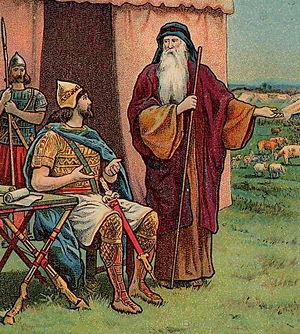
Samuel est un personnage biblique dont l'histoire fait l'objet du Premier et du Deuxième livre de Samuel dans la Bible hébraïque ou Ancien Testament. Il est qualifié de prophète dans la Bible bien que son rôle soit plus proche de celui d'un juge, c'est-à-dire un chef guerrier au sens biblique. C'est lui qui désigne les deux premiers rois d'Israël, Saül, puis David.